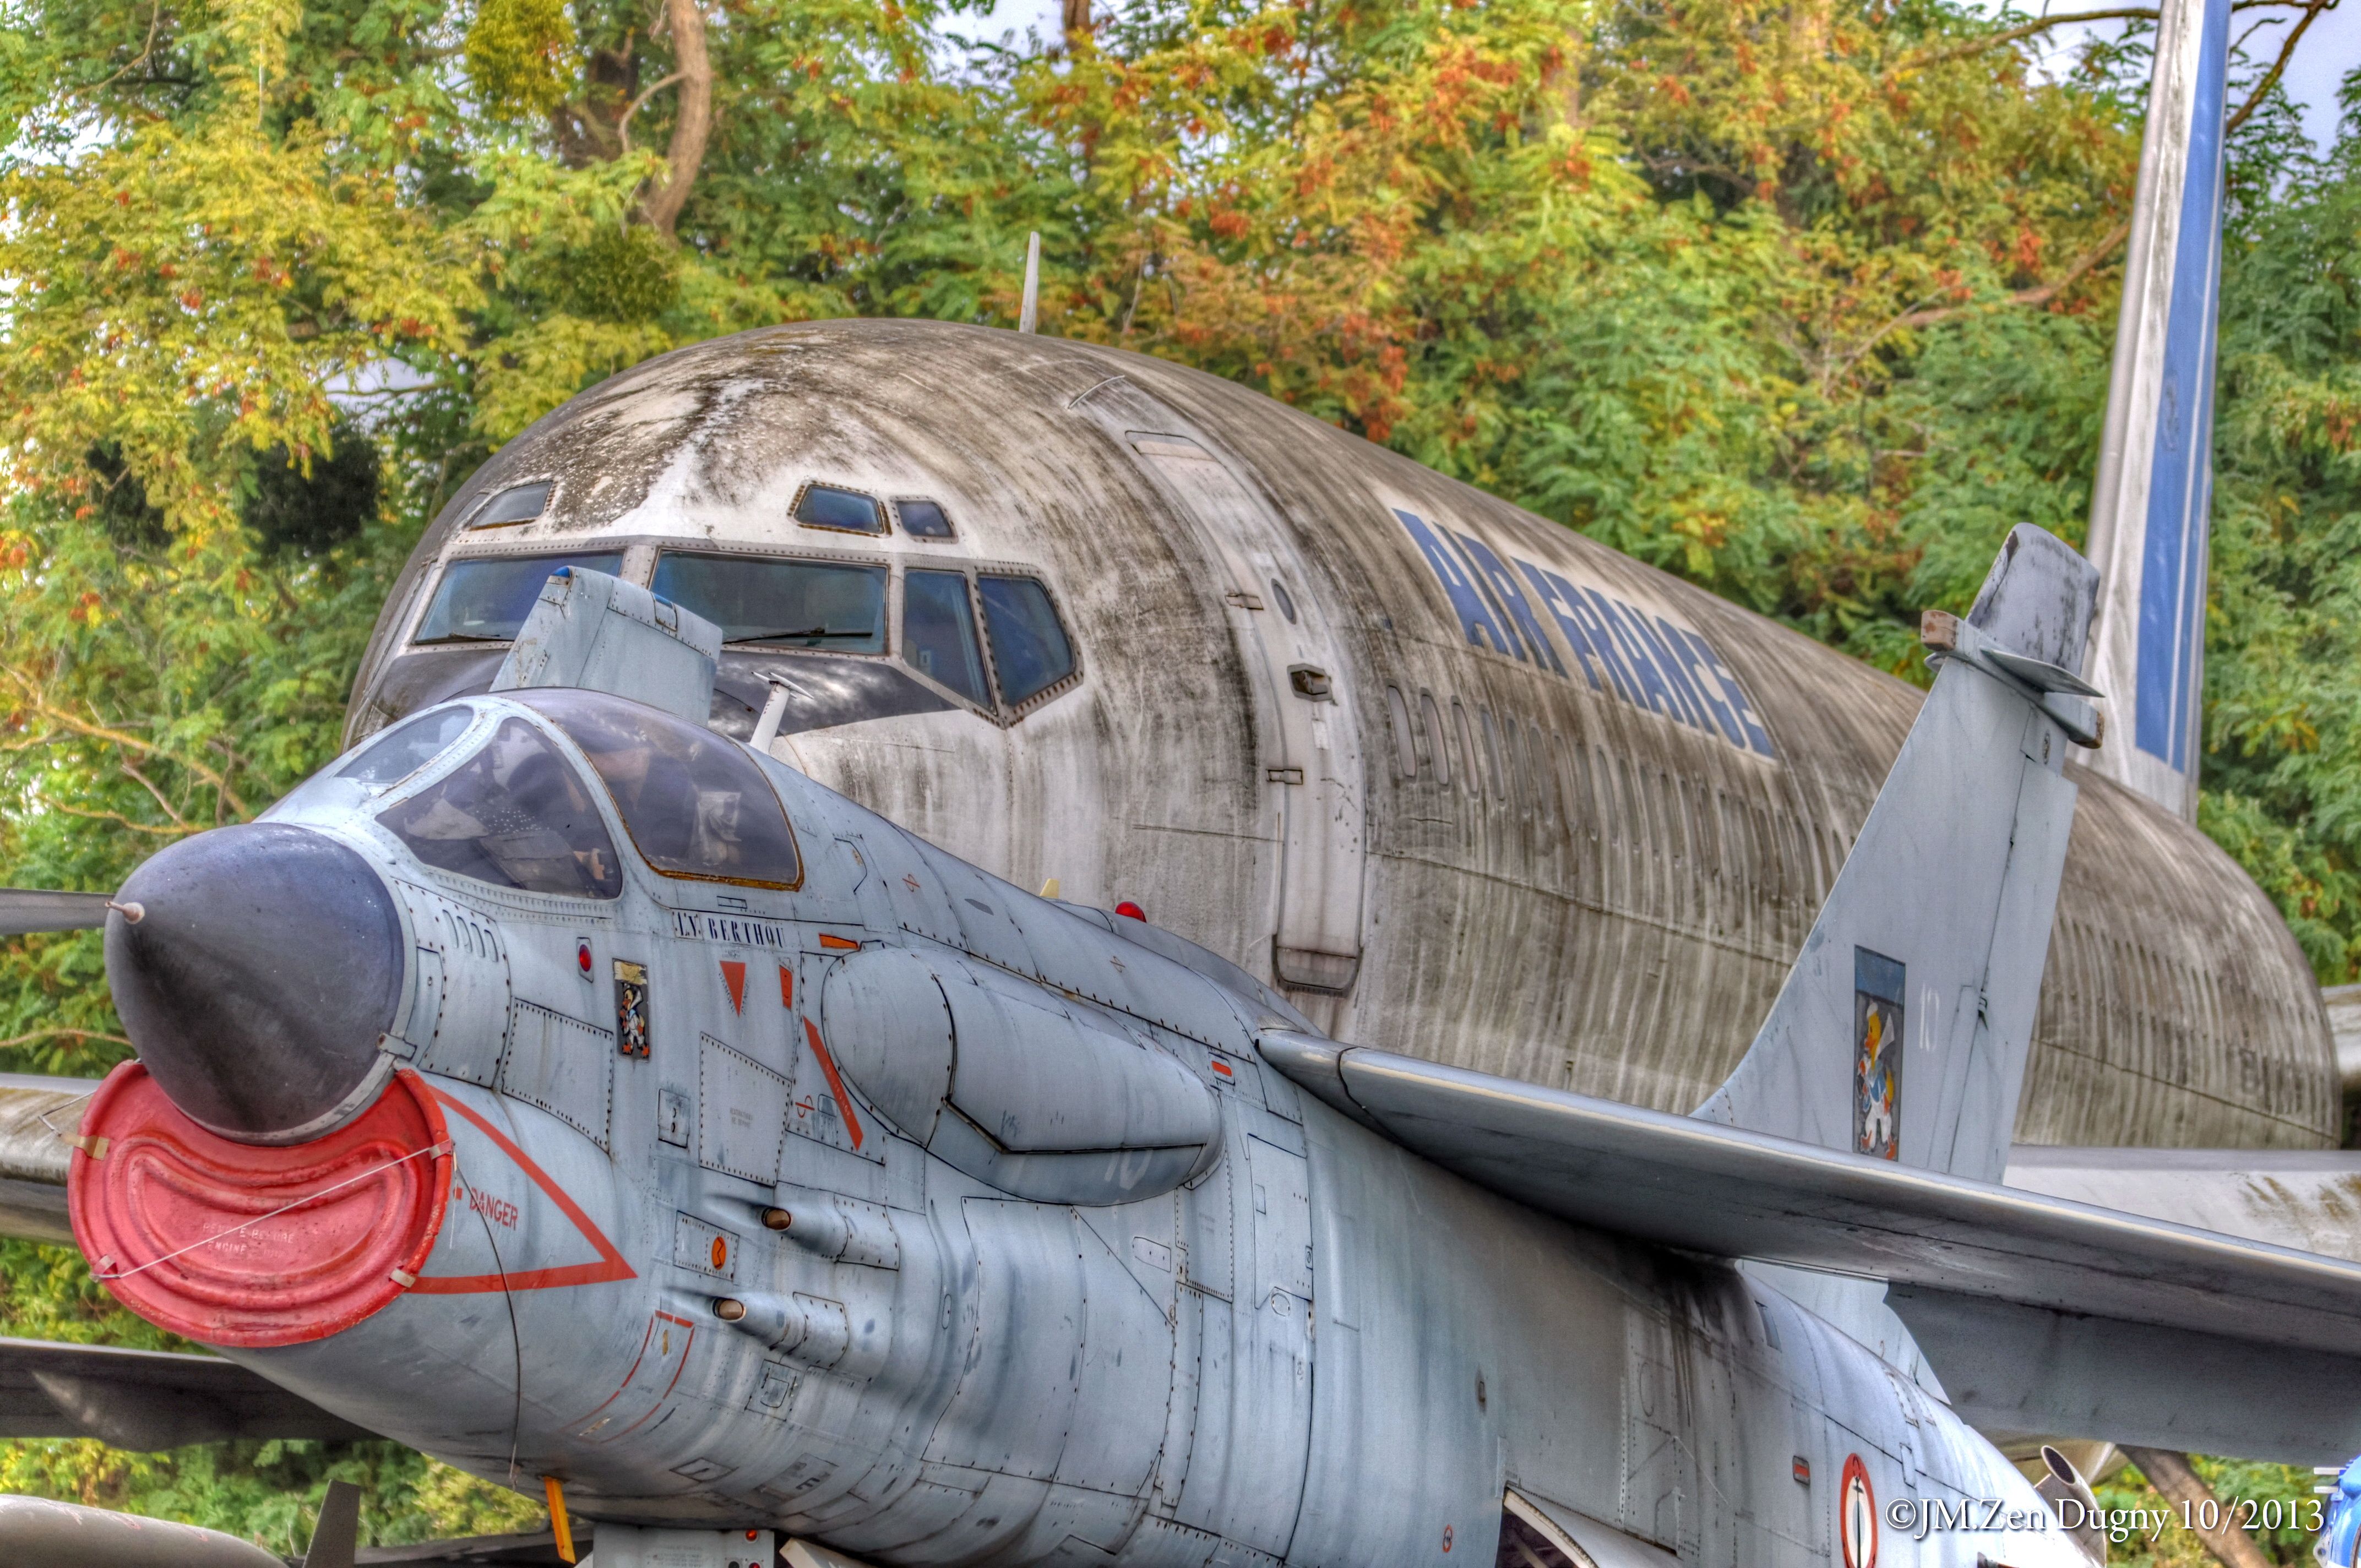
Aircraft graveyard
Air France's old airplane and in front of it a warplane in what looks like an aircraft graveyard with trees and sky as a background in daylight.
A landscape photo captured from the eye-level angel of an old airplane and a warplane with a multicolor color palette and greeny trees and a blue color palette sky in the background. A watermark ©JMZen Dugny 10/2013, written on the bottom right of the photo. It feels old and shows the effect of time even on big advanced technological vehicles.
Labels: Aircraft, Airplane, Transportation, Vehicle, Warplane, Bomber, Airliner, Airport, Person, Jet, Airfield, Helicopter, airplane wing, airplane vertical stabilizer, Airplane parts, Trees, Sky, Watermark
Camera: NIKON CORPORATION NIKON D90
Lens: 150-500mm f/5-6.3, Sigma 150-500mm F5-6.3 DG OS APO HSM
Aperture: F5
Exposure: 1/250 sec
ISO: 400
Focal length: 150.0 mm